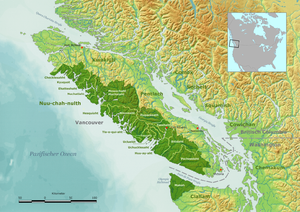
Makah
Makahfolkets og de øvrige Nuu-chah-nulth-stammers (Wakasha) territorier.
Makah er et folkeslag af oprindelige amerikanere, der lever i den nordvestligste del af staten Washington, USA. Medlemmerne af denne befolkningsgruppe bor primært i området omkring byen Neah Bay, Washington, en lille fiskerby, hvor Juan de Fuca-strædet møder Stillehavet. Deres reservat på den nodvestlige del af Olympic-halvøen omfatter også Tatoosh-øen. Makahfolket betegner sig selv som "Kwih-dich-chuh-ahtx" som kan oversættes til "folket der lever ved stenene og havmågerne ".